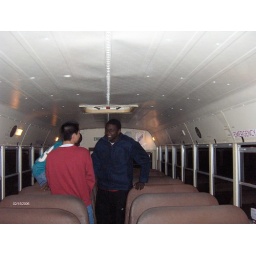
waiting for the idiots in front of me to stop talking and get off the church bus